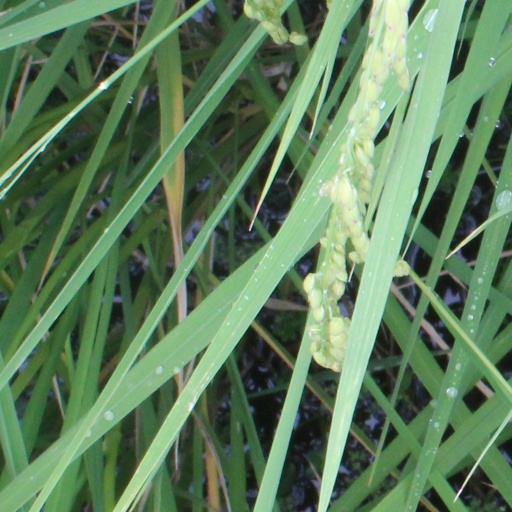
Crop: rice